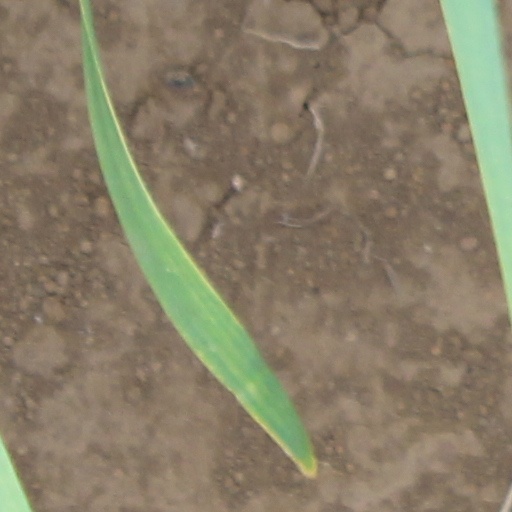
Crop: wheat